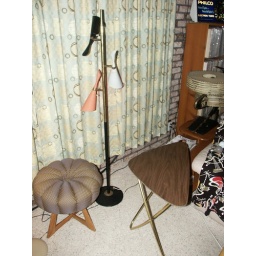
Really neat pole lamp purchased in Martinez for $35.